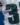
Number: 3